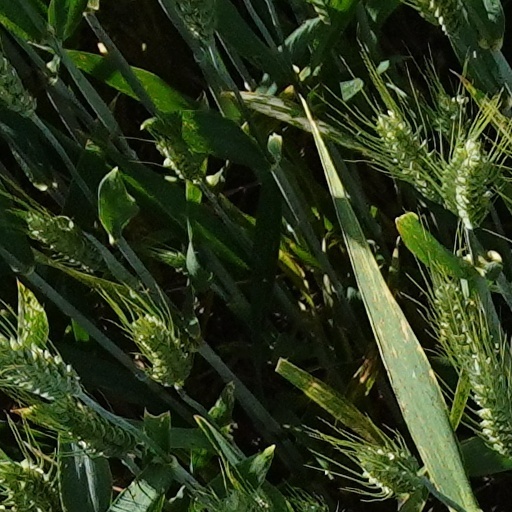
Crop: wheat